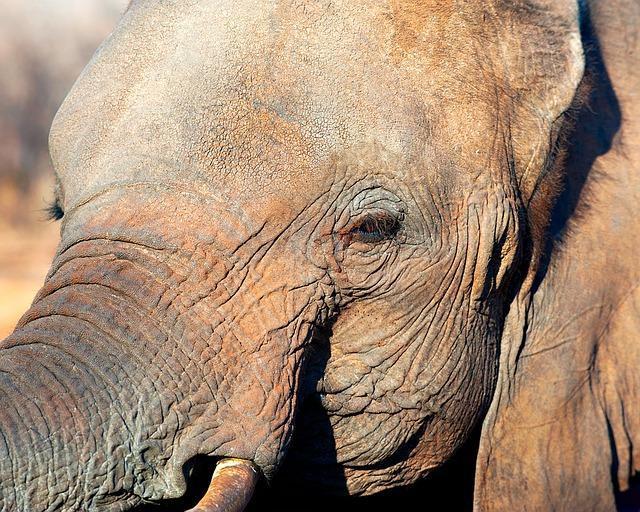
elephant